Salyut programme

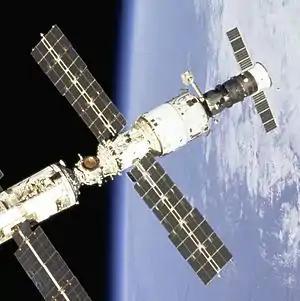
DOS-8 ("Zvezda" ISS module)

DOS-7 continued to be developed during Salyut 7, becoming the Mir Core Module of the "Mir" space station – the first modular space station, with crewed operations lasting from 1986 to 2000. The station featured upgraded computers and solar arrays, and accommodations for two cosmonauts each having their own cabin. A total of six docking ports were available on the Mir Core Module, which were used for space station modules and visiting spacecraft – the docking sphere design had been upgraded from its initial Salyut design to contain a maximum of five docking ports (front, port, starboard, zenith and nadir). And finally, the modules for "Mir" were derived from the Functional Cargo Block design of the Almaz programme.